Shanku

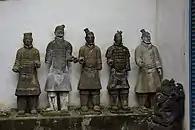

In Qin dynasty, short clothing became more common and trousers were generally worn from what can be observed from the unearthed Qin dynasty tomb figures.